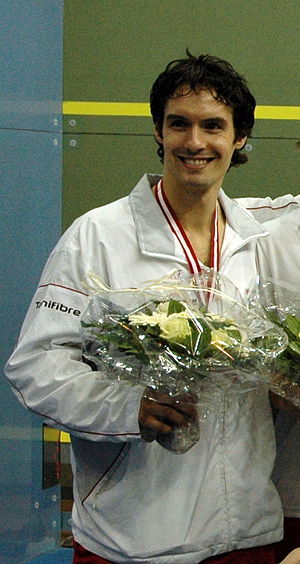
Morten W. Sørensen
Morten Sørensen ved præmieoverrækkelse 2008
Morten W. Sørensen er en dansk squashspiller. Han er tre gange blevet dansk mester i squash.